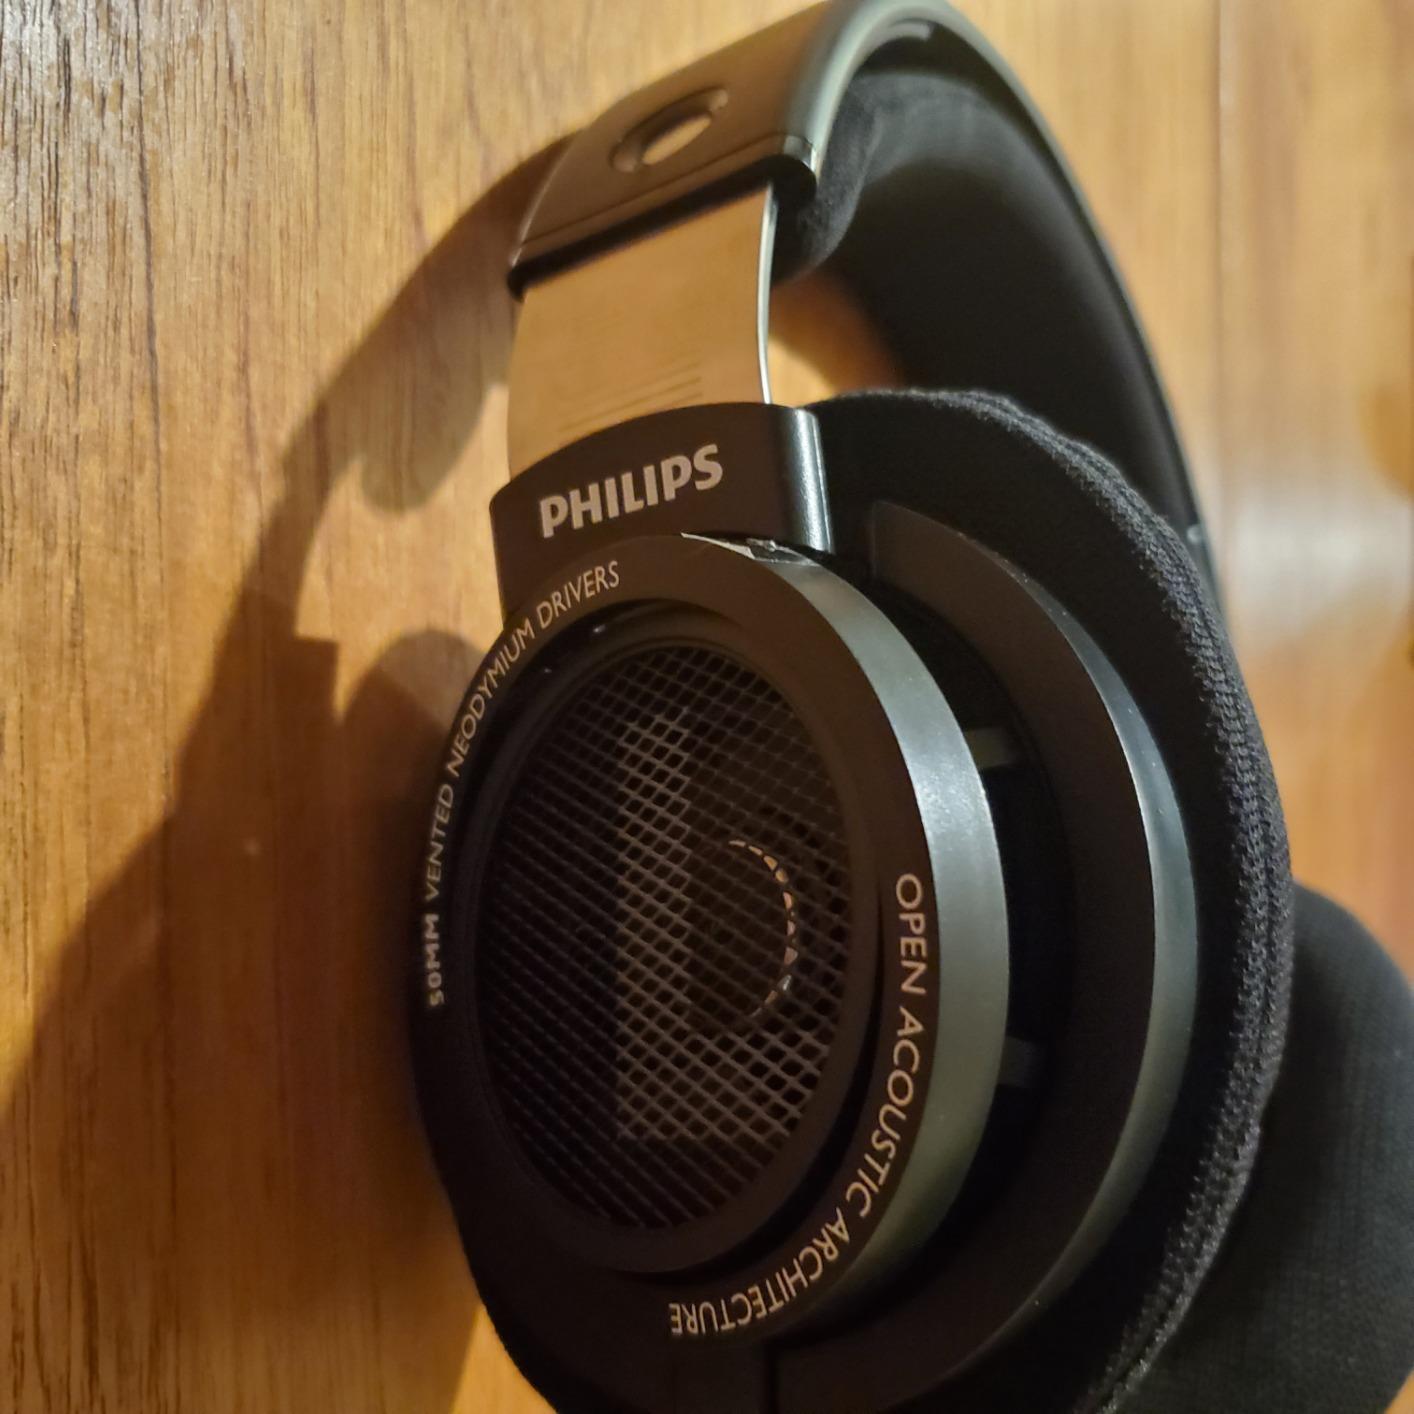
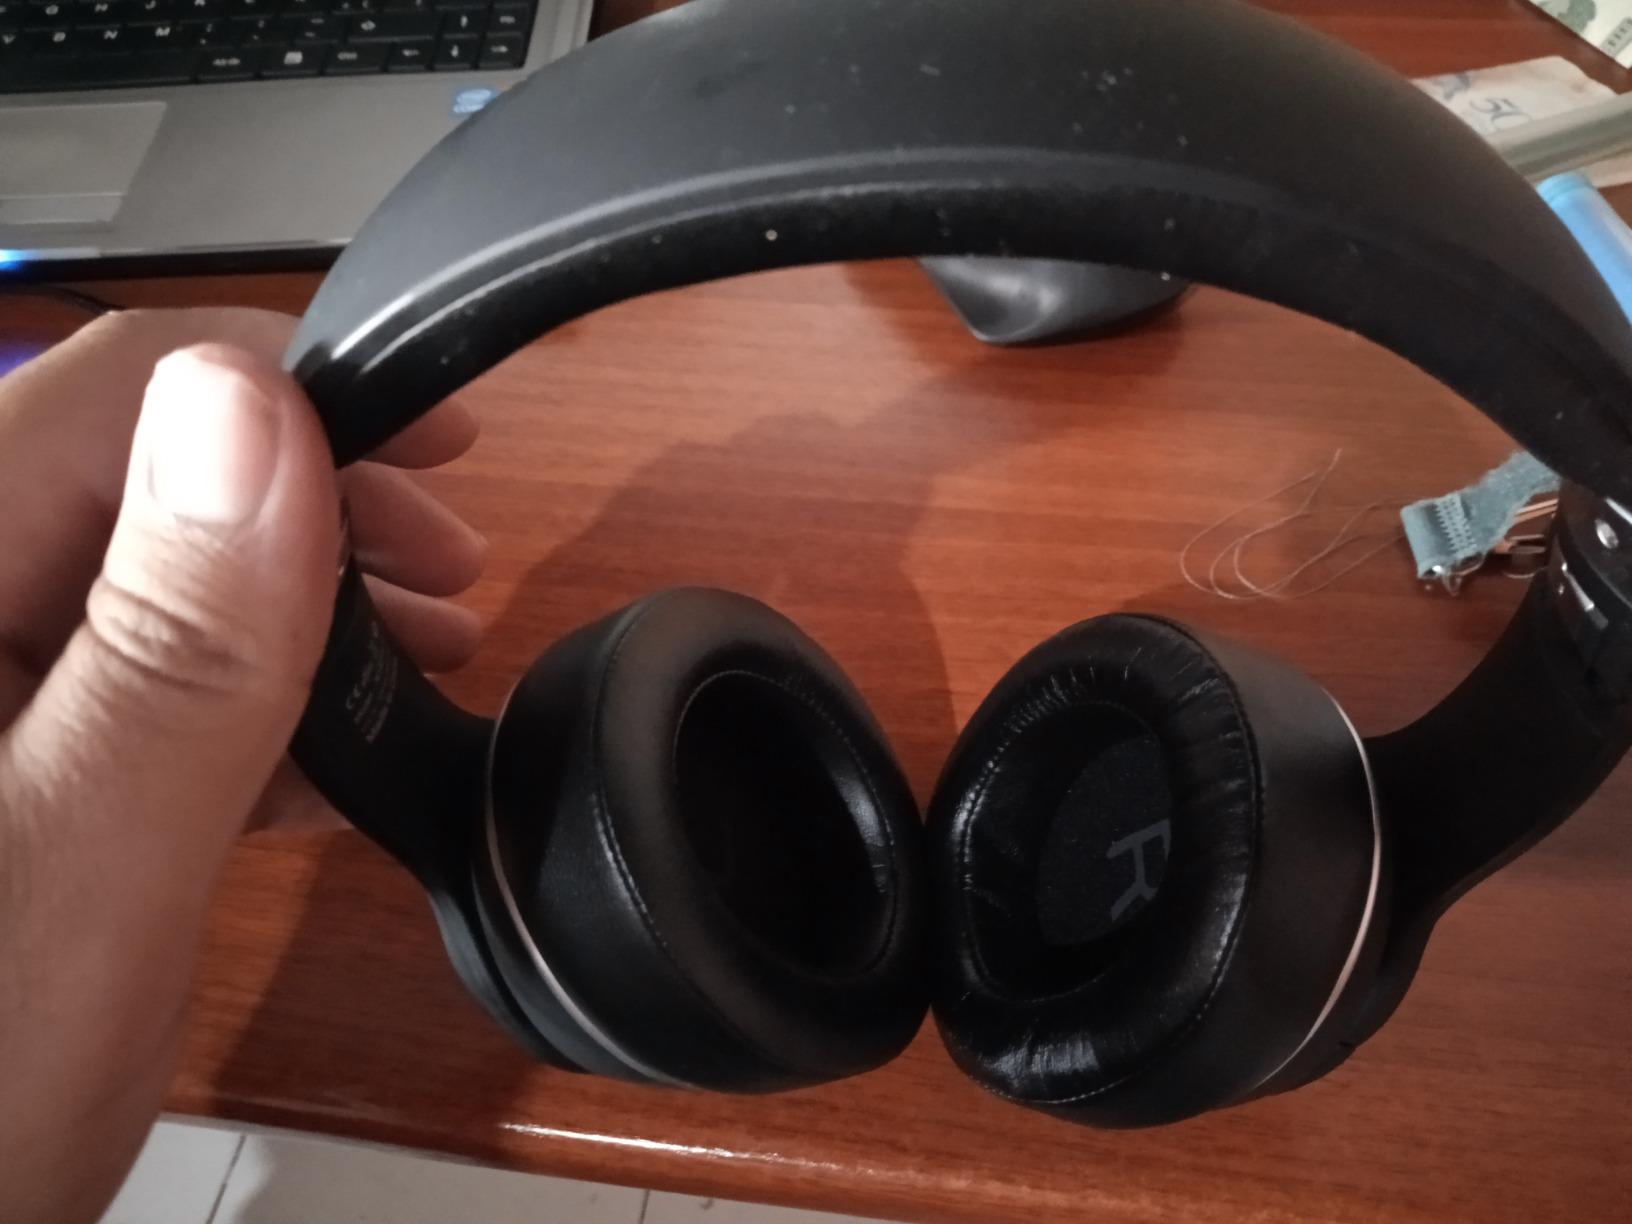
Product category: headphones
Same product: no